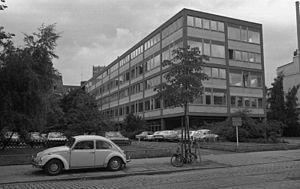
Avec plus de 40 000 étudiants, l’université de Hambourg est la plus grande université du land, le plus grand centre de recherche et d'enseignement supérieur du Nord de l'Allemagne et l'une des principales universités d'Allemagne. Depuis sa fondation en 1919, elle est située dans le quartier de Rotherbaum. L’université est organisée en six facultés, qui offrent 150 filières.